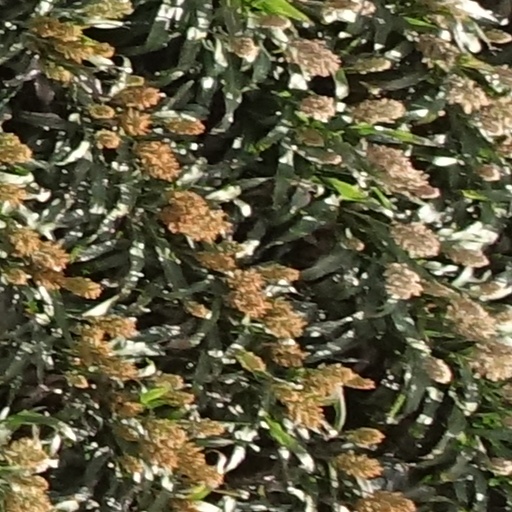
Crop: sorghum